Ernst Zitelmann

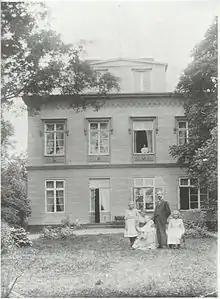
Zitelmann with wife and daughters in front of the "villa on the Rhine". (c. 1893)

Later on, he received great public attention by publishing an article on ""Die juristische Willenserklärung"" ("the juridical declaration of intent", 1878) and a monograph named ""Irrtum und Rechtsgeschäft"" ("error and act of legal significance", 1879). Because of that, he was nominated as an associate professor at the University of Göttingen in 1879. Some months later he went to the University of Rostock as a full professor.